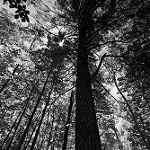
Label: B & W